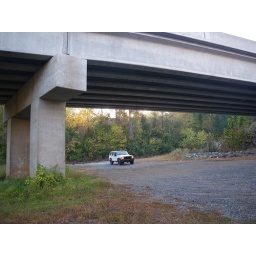
my jeep under the flint river bridge i took this to show the bridge size